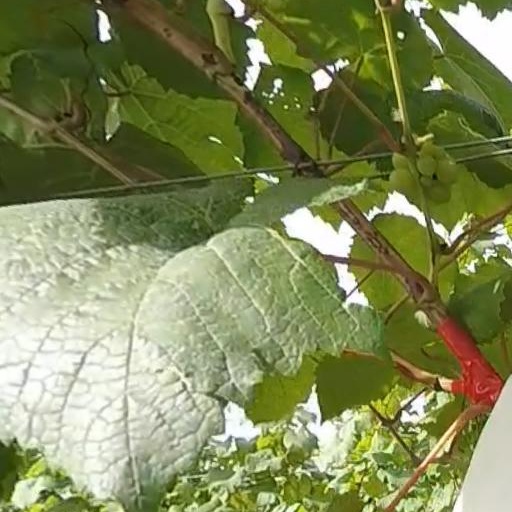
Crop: grape